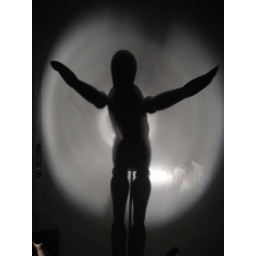
The wooden giant is coming in the night to attack the city, but is spotted by a police spotlight